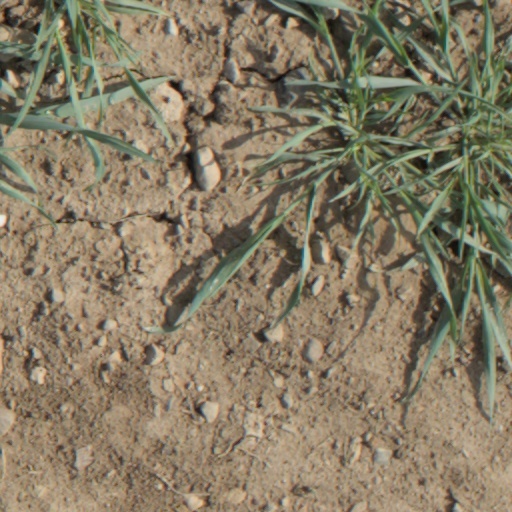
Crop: wheat